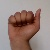
The image shows a hand gesture representing the letter 'A' in Indian Sign Language.